Radical Pietism

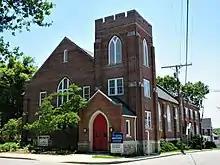
A church belonging to the Church of the Brethren, a Schwarzenau Brethren denomination that is a part of the Radical Pietistic tradition.

The Old Order River Brethren are an Anabaptist group in the Radical Pietistic tradition who are distinguished by their practice of plain dress and abstaining from what they see as worldly entertainment, such as the television set. The Old Order River Brethren separated from other streams of the River Brethren (the Brethren in Christ and the United Zion Church) to herald the doctrines of nonresistance and nonconformity to the world; it is the most conservative in the River Brethren tradition. The River Brethren hold experience meetings, in which "members [are seen] testifying of God's work in their lives in bringing them to salvation and daily living." When a member has a conversion experience, he or she begins taking part in the experience meeting and then requests baptism.